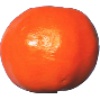
Label: Clementine 1